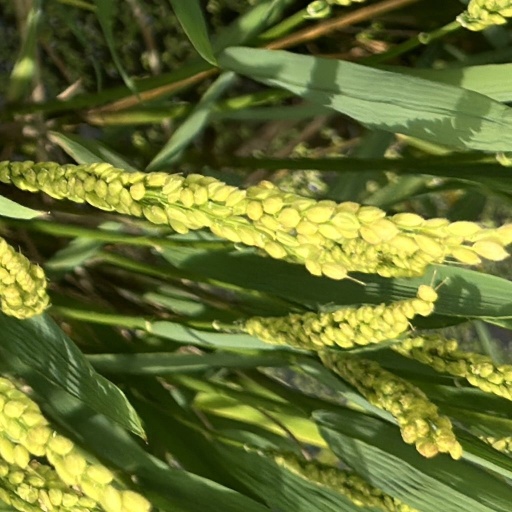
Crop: rice